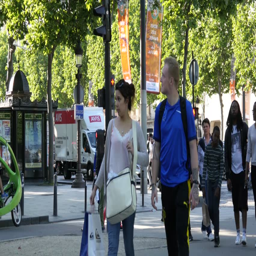
people walk around the city along a city in evening time